Lee Valley VeloPark

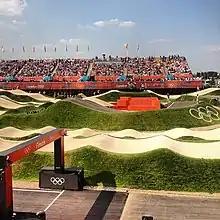
The BMX Track during the 2012 Summer Olympics

The outdoor BMX racing track was scheduled to have a spectator capacity of 6,000. Work began on its construction in March 2011. After the games the seating was removed and the track reconfigured to accommodate all abilities. The first competition on the venue was the test event for the Olympic Games, a round of the 2011 UCI Supercross BMX World Cup series. The track for men is 470 metres long and features a berm jump, an S-bend transfer, a box jump and a rhythm section in the final straight. The women's course is 430 metres long featuring three jumps in the opening straight and a tunnel before like the men's including a rhythm section in the final straight. It has been called one of the most challenging BMX tracks to date. The track also features an 8-metre high starting ramp and was designed by the UCI with the aim of pushing the boundaries of the sport. of soil was used to build the track. After the Supercross world cup event, Shanaze Reade called for changes to the track. She stated that the track was "on the limit" if the wind changed. Sarah Walker echoed Reade's calls stating that the track could "get ugly" on a windy day.